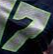
Number: 7